Clare Island Abbey

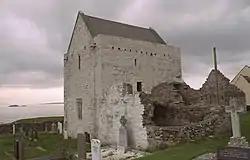
Abbey viewed from the northeast

Clare Island Abbey, officially St. Brigid's Abbey, is a former Cistercian monastery and National Monument located in Clare Island, County Mayo, Ireland.